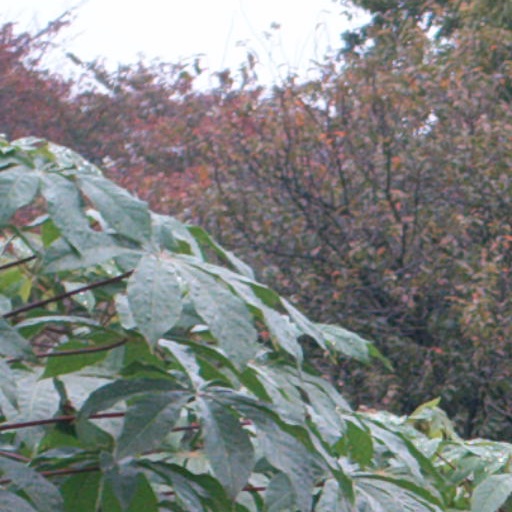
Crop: cassava